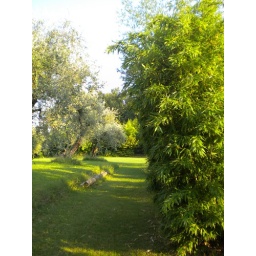
bamboo in the olive tree field